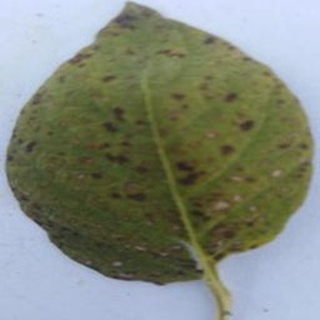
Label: potato_early_blight